Timrå Isstadion

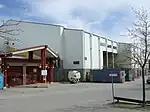

In the early 1990s, the need for a new ice hockeyrink grew. The youth teams often had late training sessions in NHC Arena or had to play on the field. With the help of Timrå Municipality and many non-profit forces, construction started of Lill-Strimmahallen, adjacent to NHC Arena. The hall was ready for the 1991/1992 season and was then Sweden's 251st ice rink.